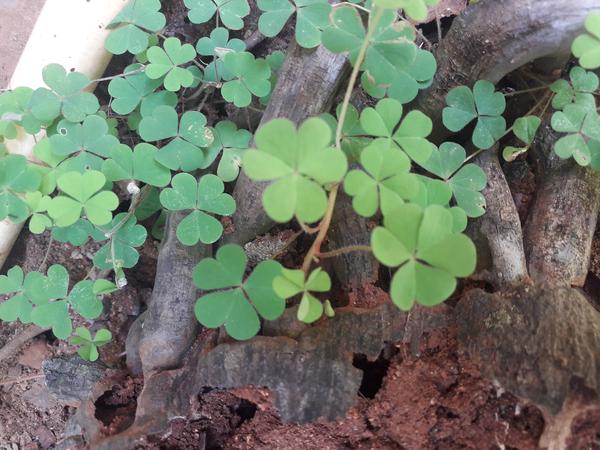
Plant: Wood_sorel